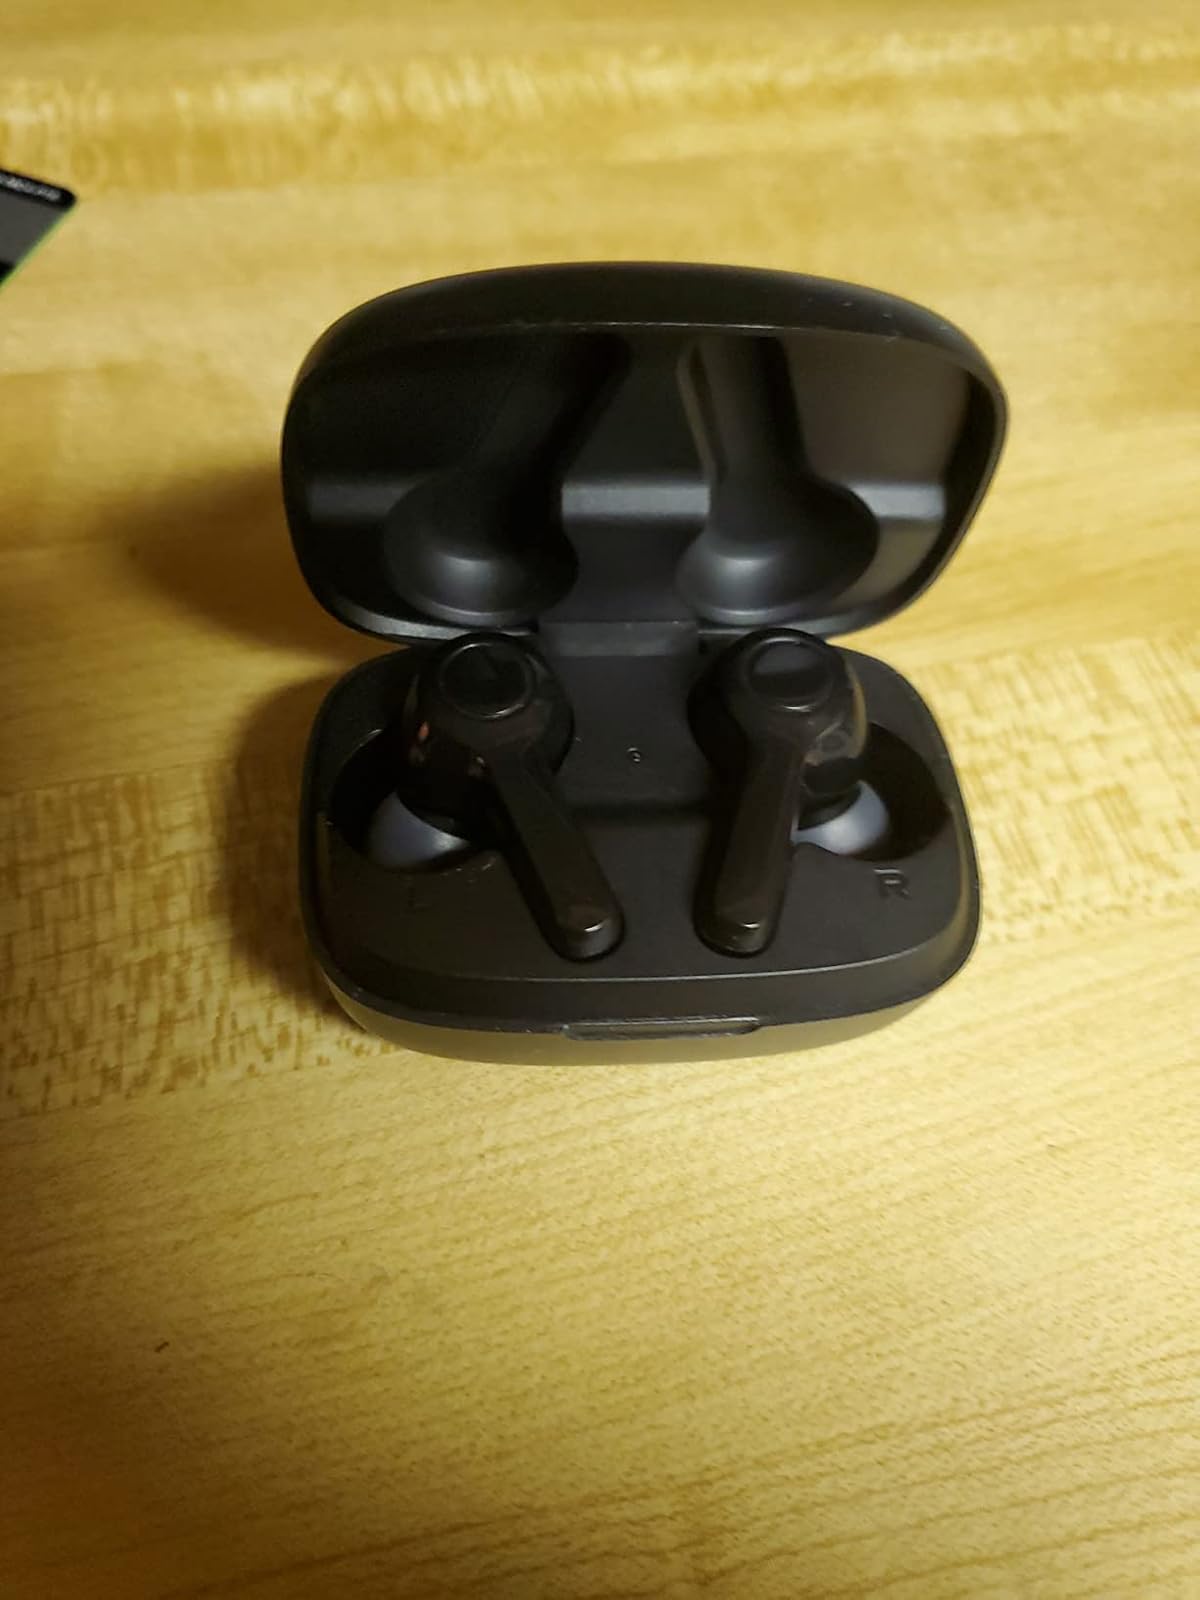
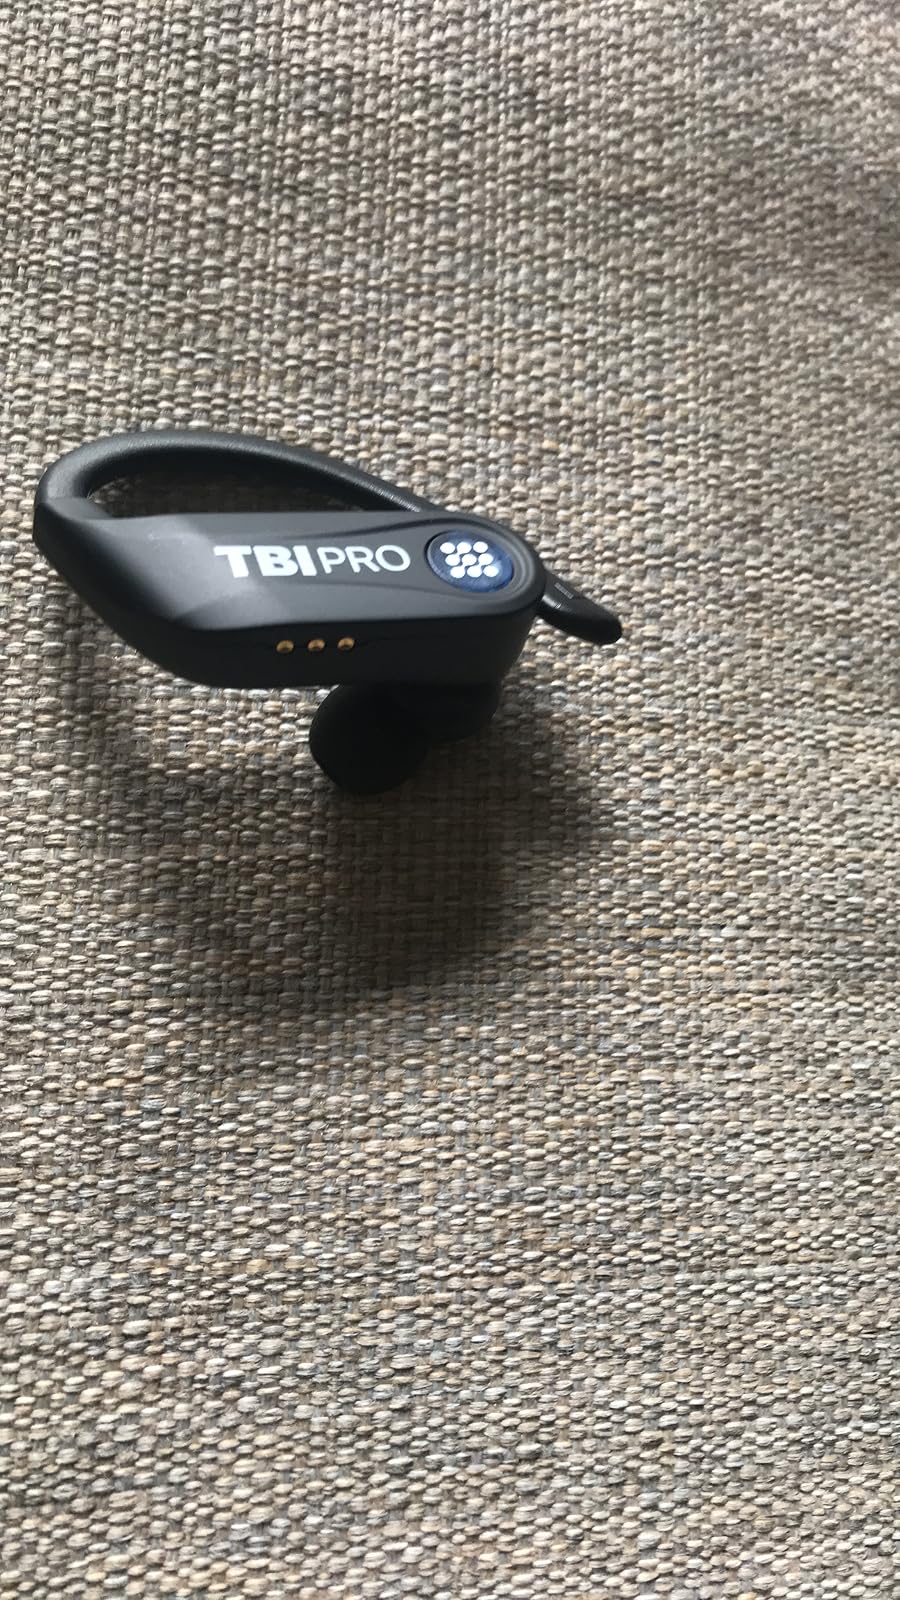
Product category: earbuds
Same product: no